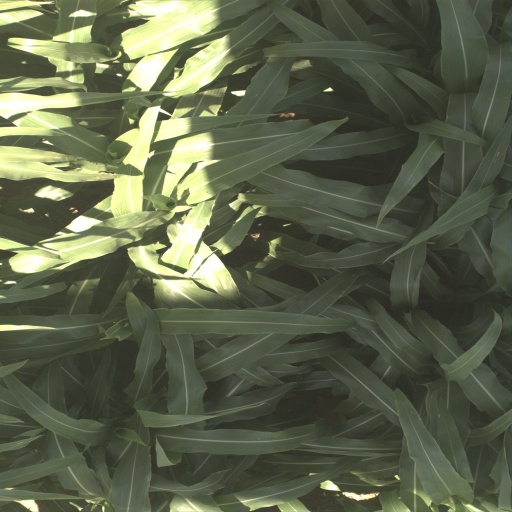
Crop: sorghum